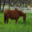
Label: horse